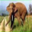
Label: elephant